Tagiri Station

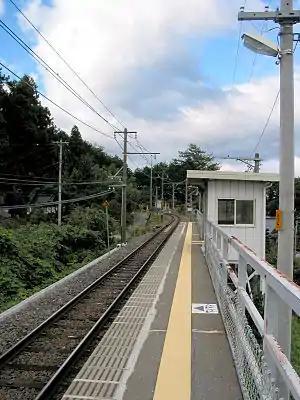
Tagiri Station in April 2009

is a railway station on the Iida Line in the town of Iijima, Kamiina District, Nagano Prefecture, Japan, operated by Central Japan Railway Company (JR Central).